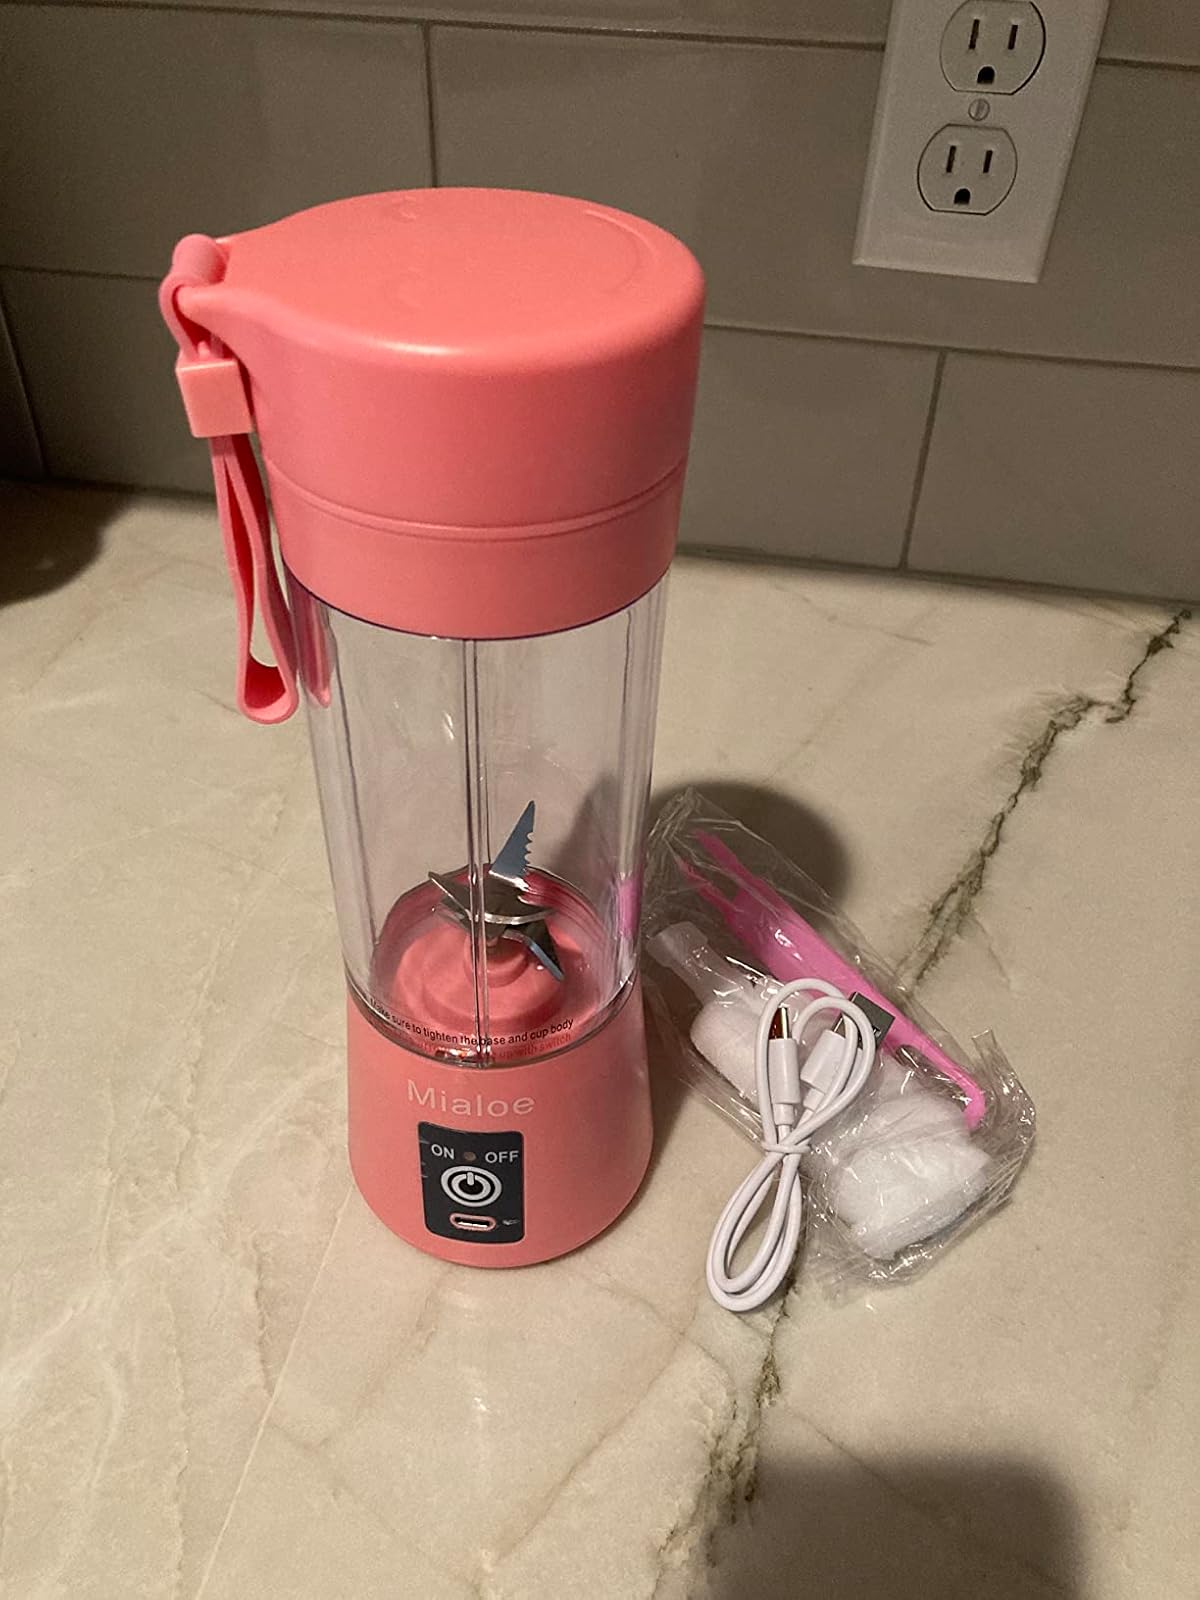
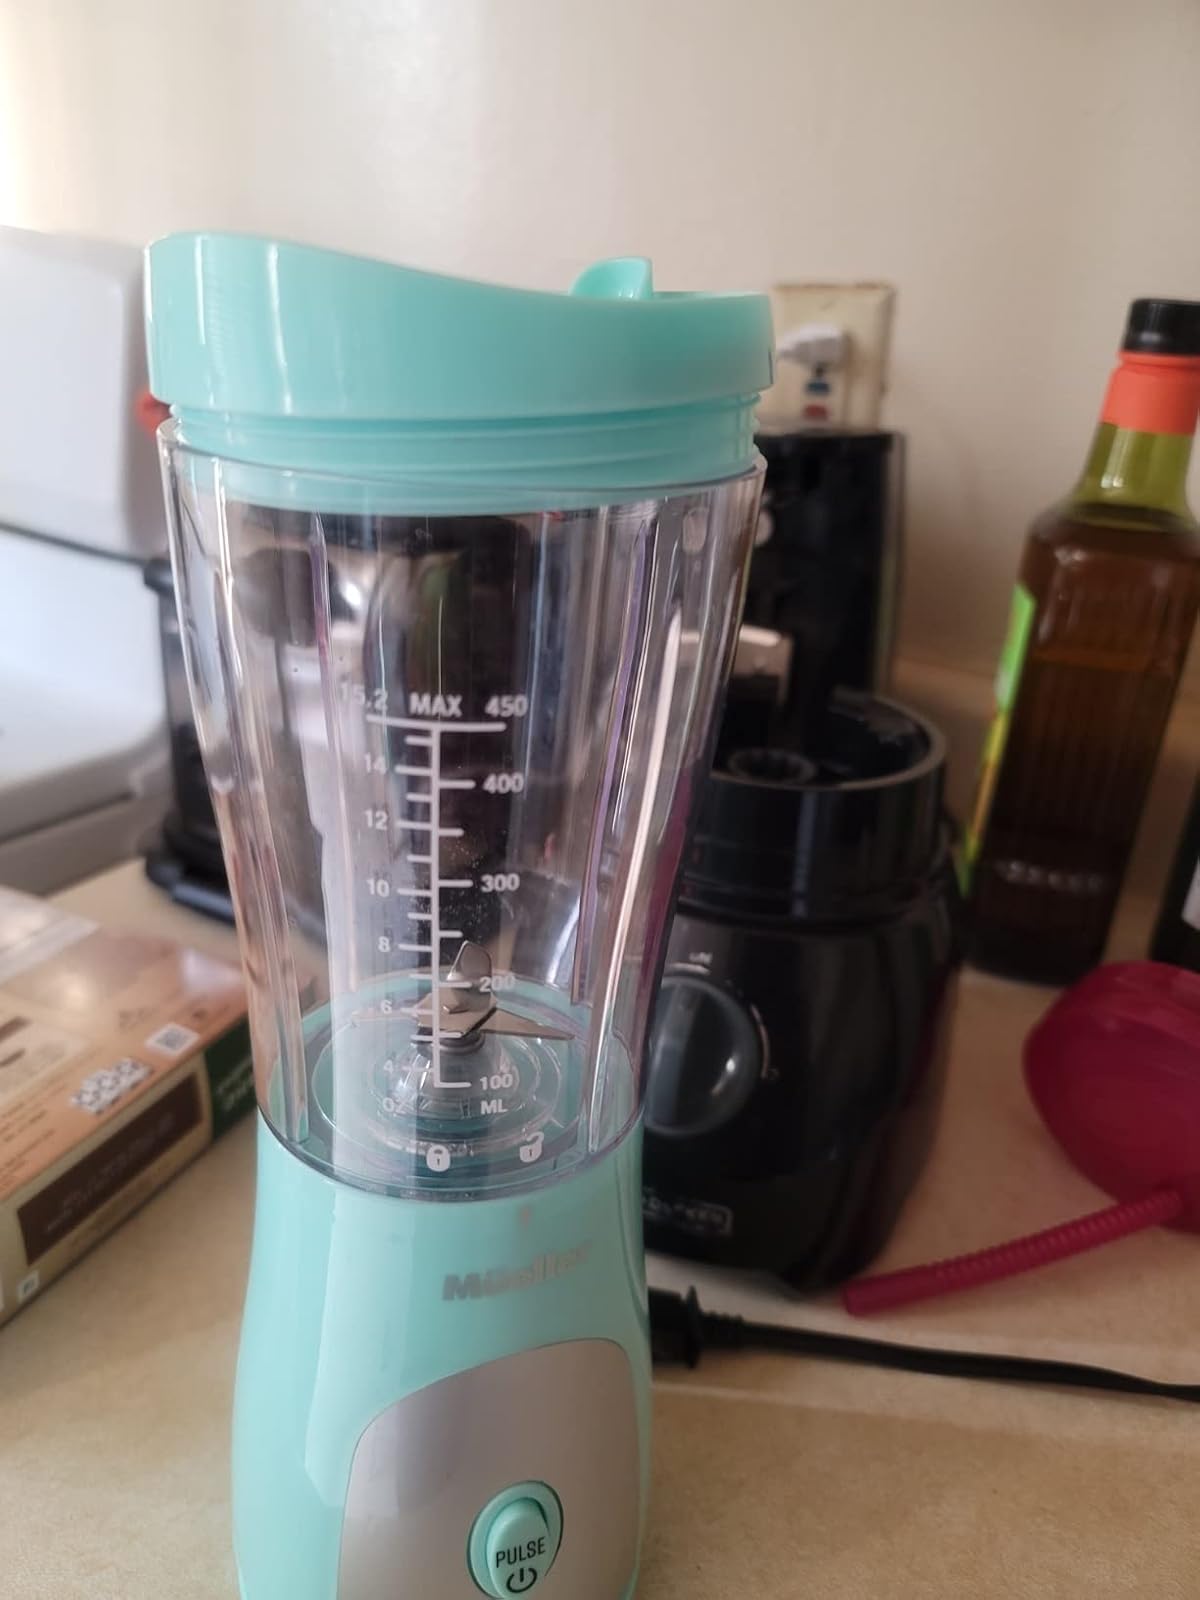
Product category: items_blender
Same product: no